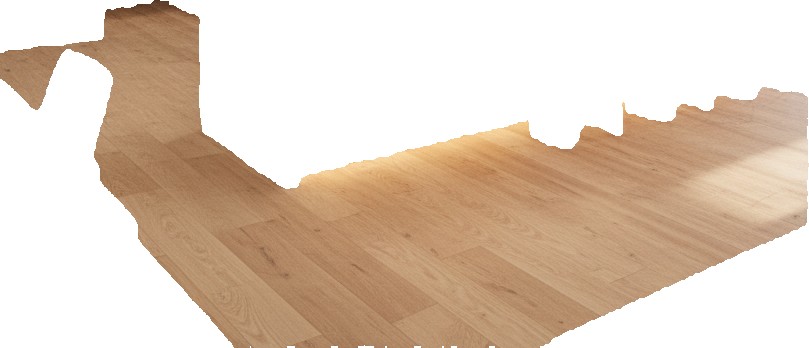
Surface category: floors